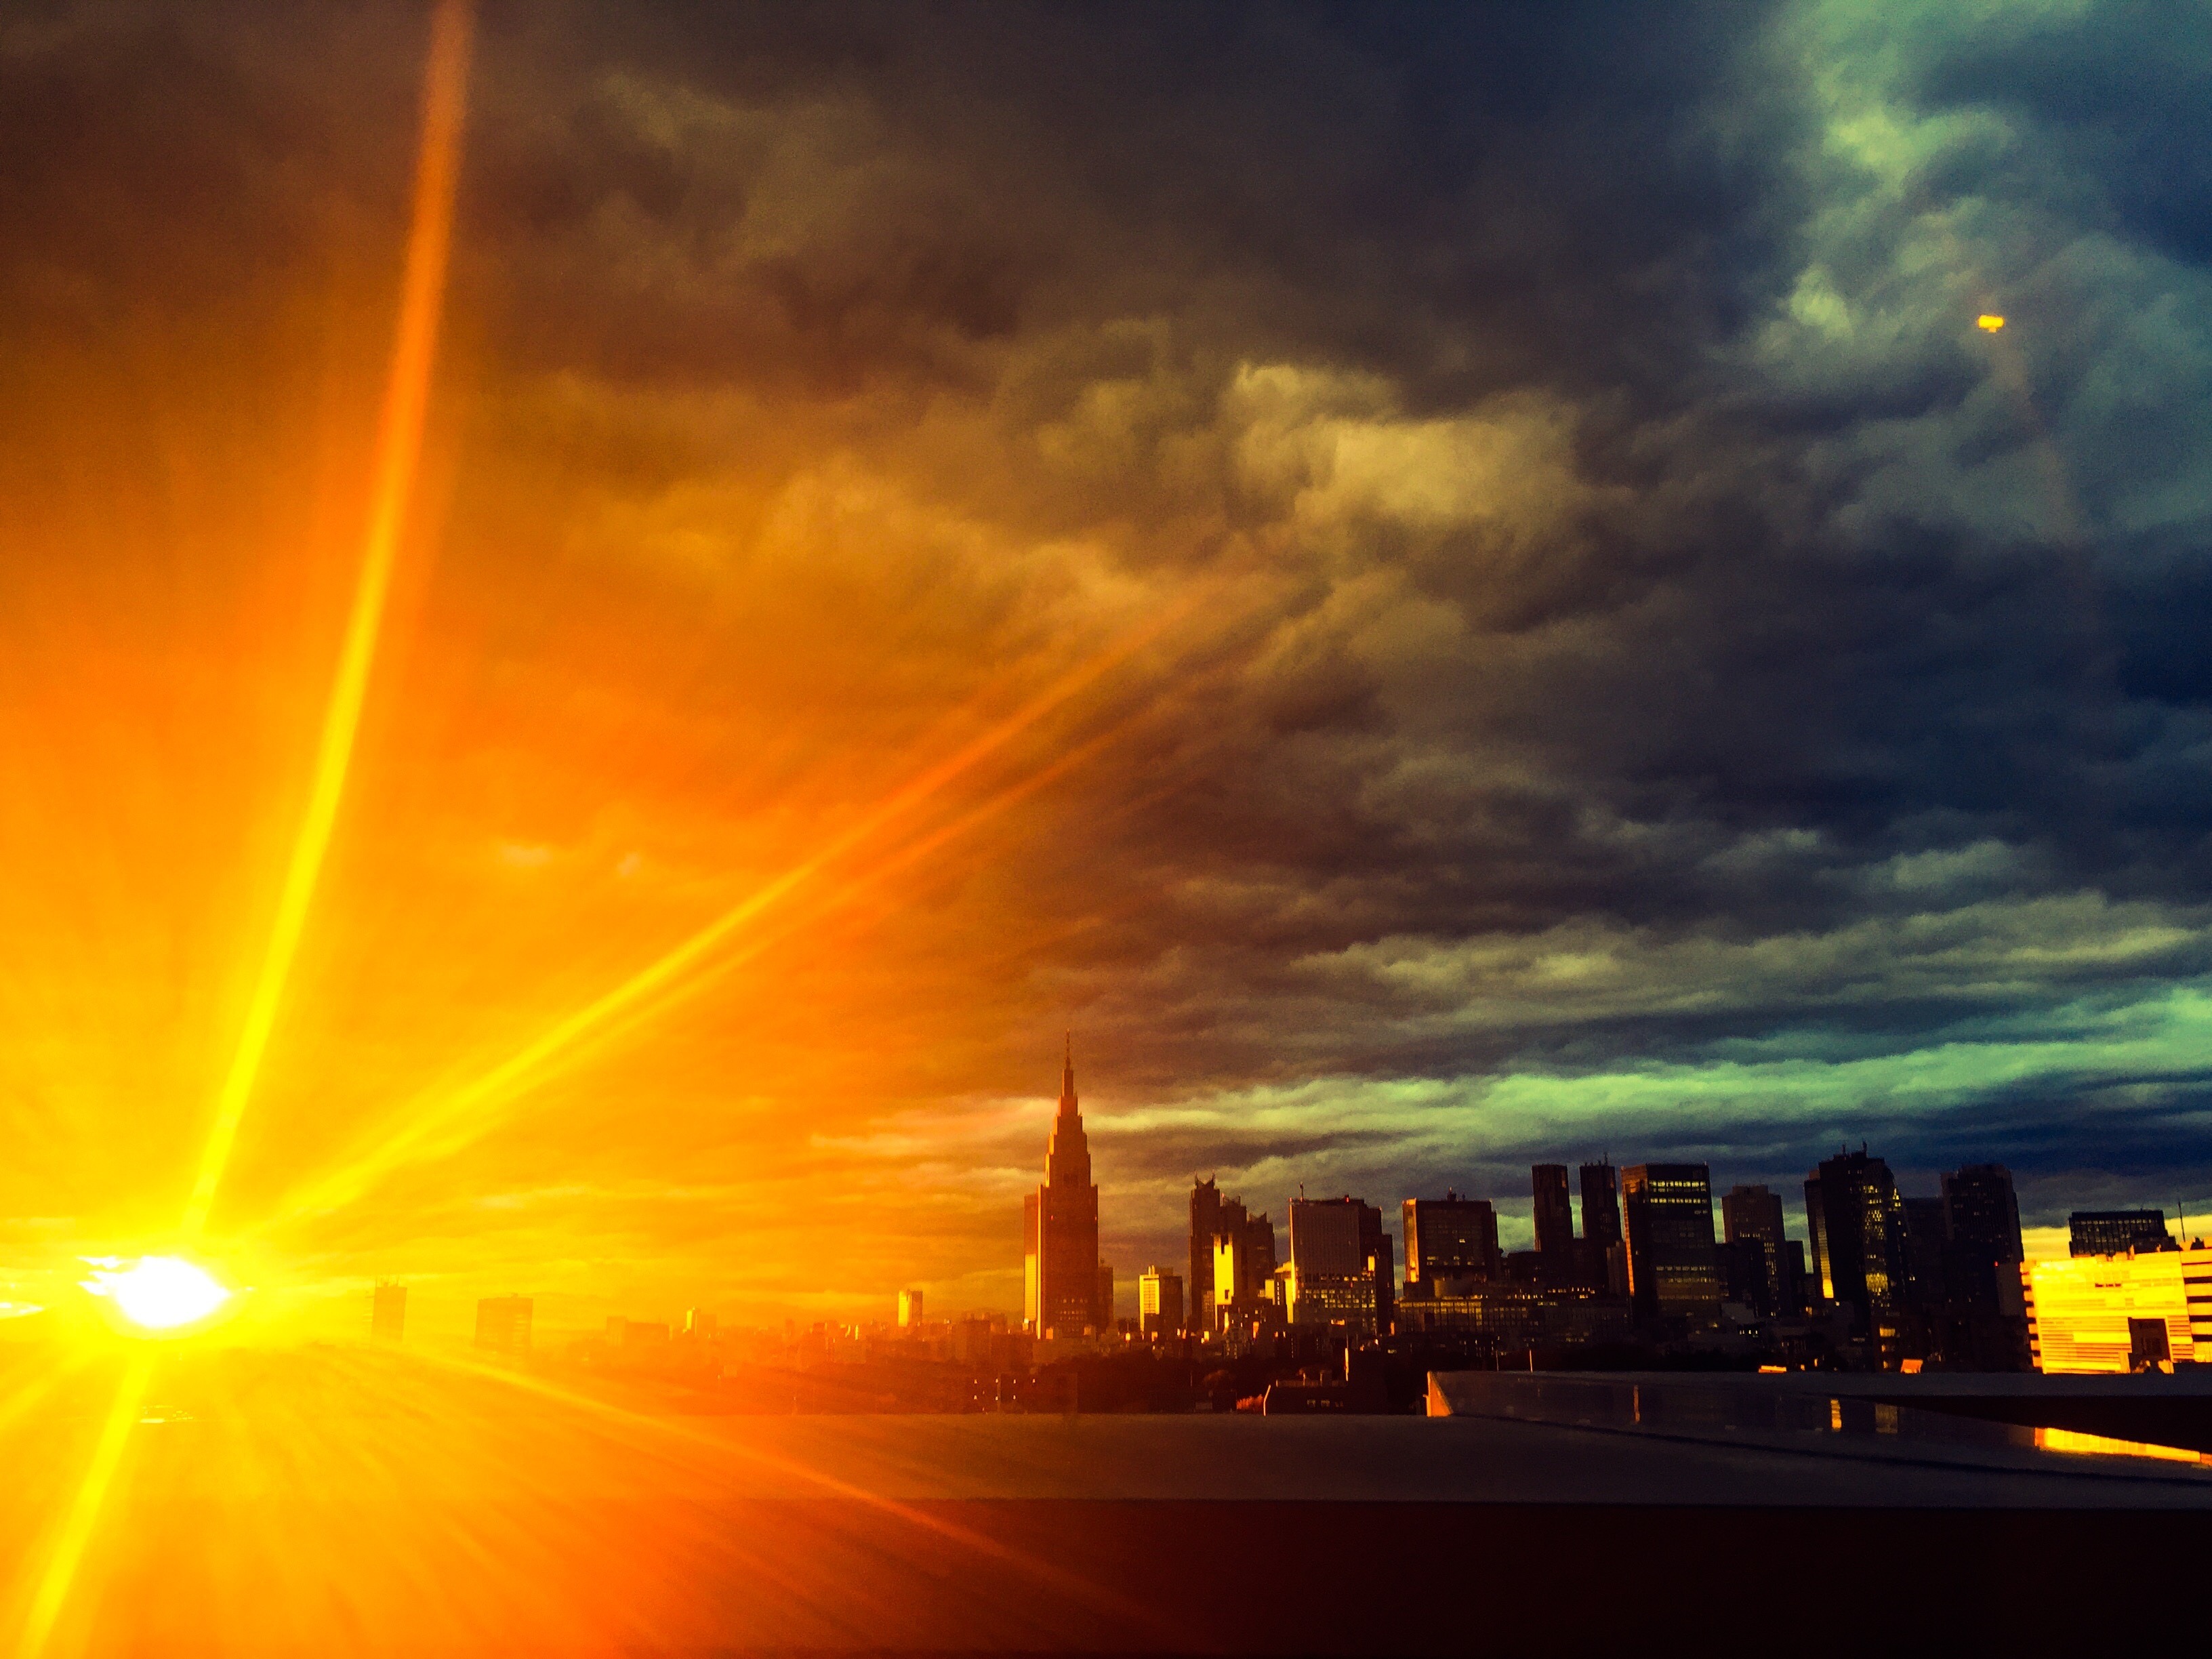
landscape, horizon, light, cloud, architecture, sky, sun, sunrise, sunset, night, sunlight, morning, building, dawn, atmosphere, dusk, evening, japan, rainbow, tokyo, afterglow, meteorological phenomenon, atmosphere of earth